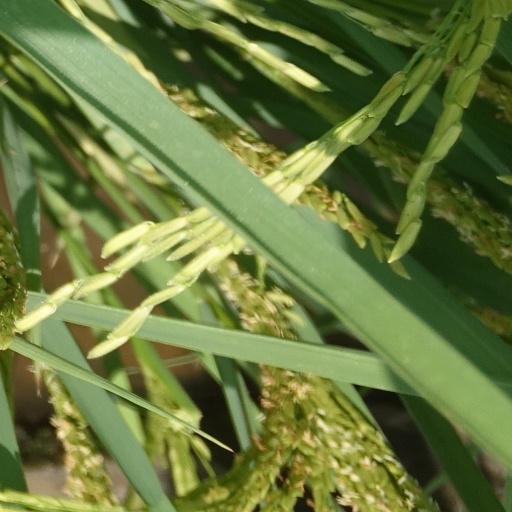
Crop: rice